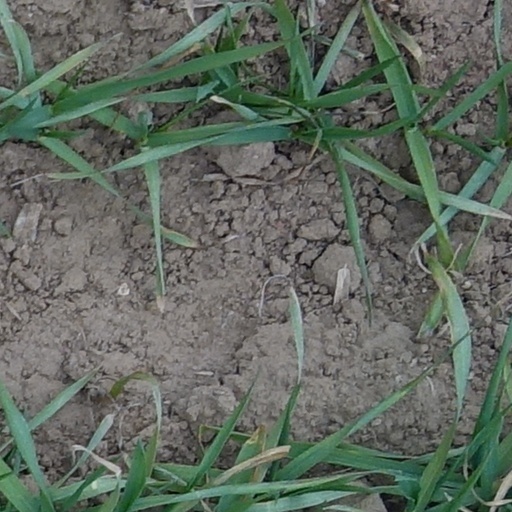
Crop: wheat